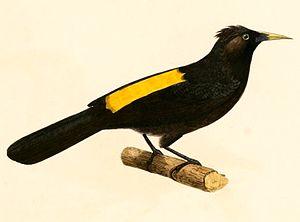
Le Cassique montagnard est une espèce de passereaux de la famille des ictéridés qui se trouve en Amérique du Sud.